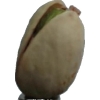
Label: pistachio